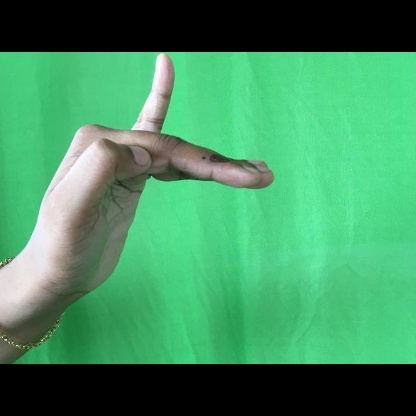
Mudra: Hamsapaksha